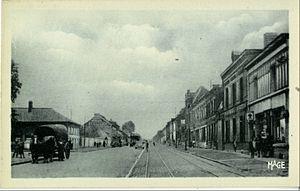
carte postale ancienne éditée par MAGERAISMES - Rue Henri DurreVue au premier plan de la plate-forme de l'ancien tramway de Valenciennes
L'Ancien tramway de Valenciennes fonctionne de 1881 à 1966. Après quarante ans d'interruption, un nouveau tramway de Valenciennes est mis en service en juillet 2006.
Raismes est une commune française située dans le département du Nord, en région Hauts-de-France.